Lower Nubia

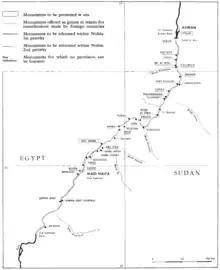
Lower Nubia shown as a list of monuments at risk in the 1960 UNESCO Courier

Lower Nubia (also called Wawat) is the northernmost part of Nubia, roughly contiguous with the modern Lake Nasser, which submerged the historical region in the 1960s with the construction of the Aswan High Dam. Many ancient Lower Nubian monuments, and all its modern population, were relocated as part of the International Campaign to Save the Monuments of Nubia; Qasr Ibrim is the only major archaeological site which was neither relocated nor submerged. The intensive archaeological work conducted prior to the flooding means that the history of the area is much better known than that of Upper Nubia. According to David Wengrow, the A-Group Nubian polity of the late 4th millenninum BCE is poorly understood since most of the archaeological remains are submerged underneath Lake Nasser.